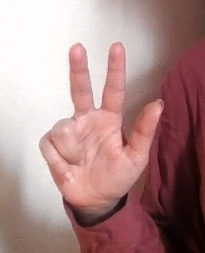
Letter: al